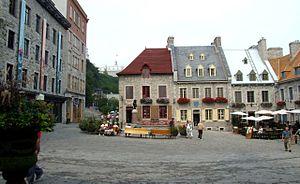
ville de Québec, CANADA